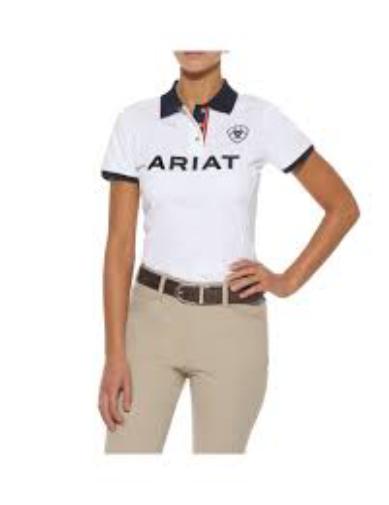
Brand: Ariat
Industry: Clothes